Eric Schwartz (songwriter)

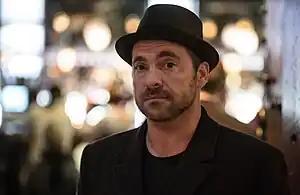

Eric "Red" Schwartz is an American folk singer-songwriter and musical satirist known for his often humorous, sexually explicit lyrics, as in the songs "Clinton Got A Blowjob" and "Who Da Bitch Now". His video "Keep Your Jesus Off My Penis" has been downloaded over a million times. He cites Dr. Demento as an inspiration. He graduated from Tufts University with a degree in biology and worked as an actor and guitarist, before moving to Greenwich Village to begin his songwriting career. He has played several times at the Kerrville Folk Festival and was a finalist in the songwriting contest in 2001. He was a winner of the Falcon Ridge Folk Festival Emerging Artist Showcase.